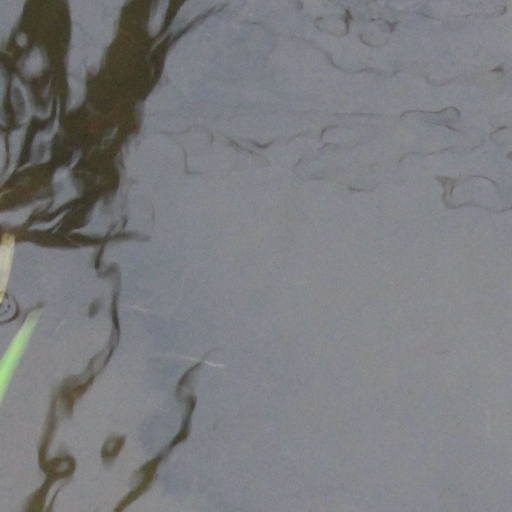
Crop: rice